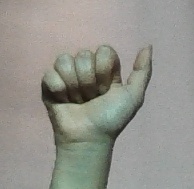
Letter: dhad